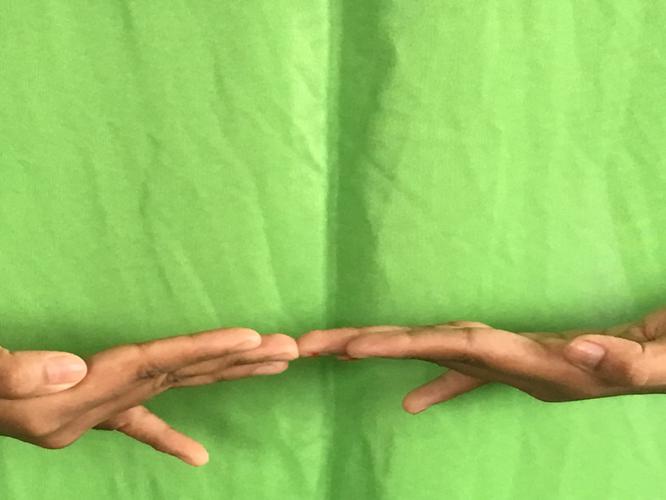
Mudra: Khatva
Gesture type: double_hand